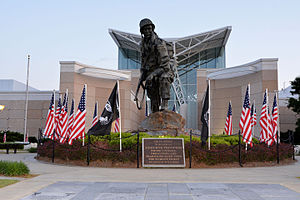
Fayetteville (North Carolina)
Fayetteville er en amerikansk by og administrativt centrum det amerikanske county Cumberland County i delstaten North Carolina. Byen har 204.408 indbyggere.